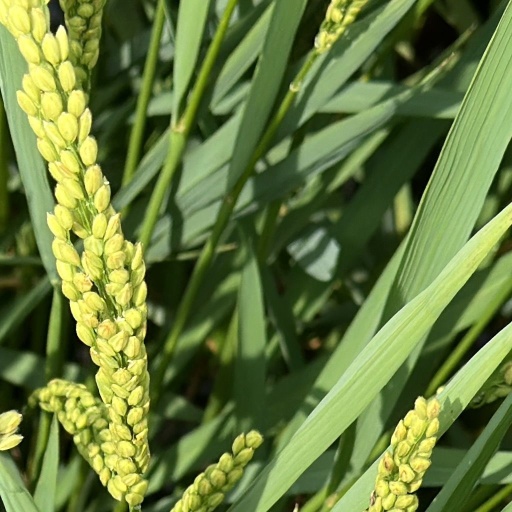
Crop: rice